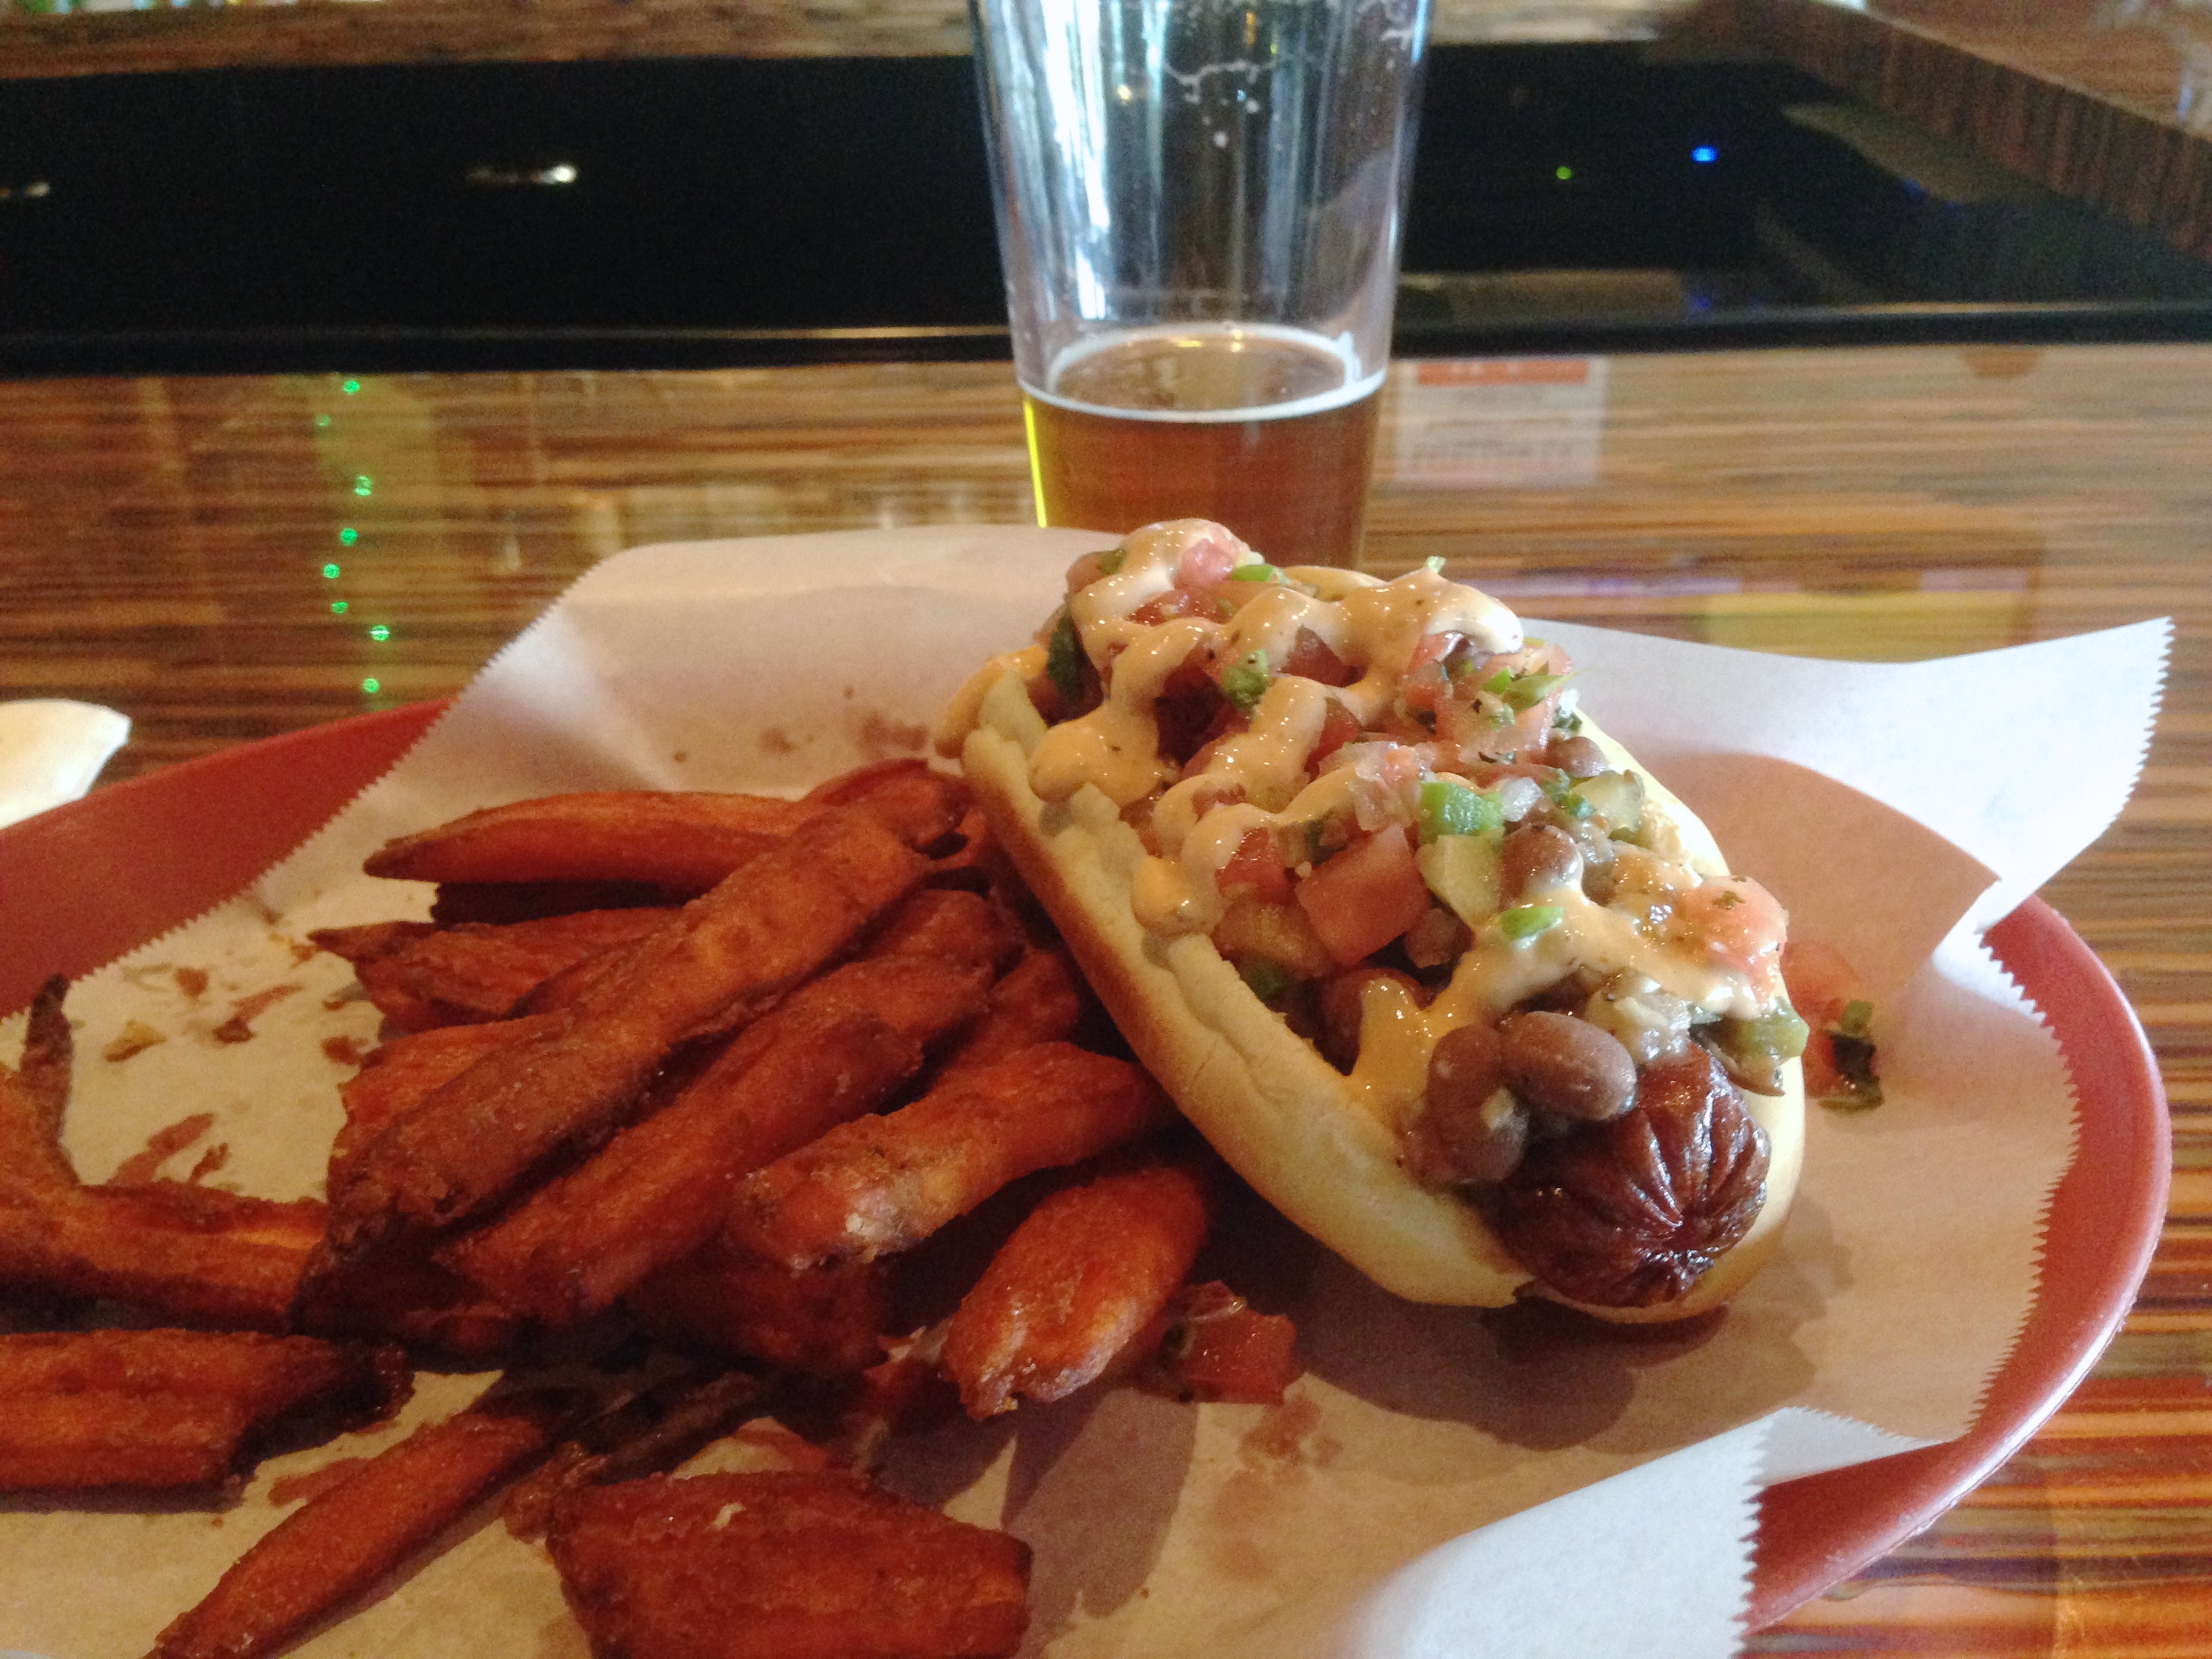
restaurant, dish, meal, food, breakfast, meat, lunch, cuisine, brunch, hors d oeuvre, full breakfast